Stick figure

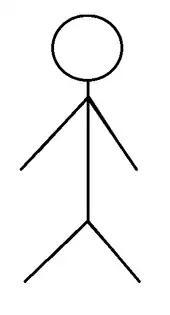
Basic stick figure, with an unfilled circle for the head and lines for the torso, arms, and legs

A stick figure (also known as a stick man, stick woman, or stick person) is a very simple drawing of a human or other animal, in which the limbs (arms and legs) and torso are represented using straight lines. The head is most often represented by a circle, which can be filled or unfilled. Details such as hands, feet, and a neck may be present or absent, and the head is sometimes embellished with details such as facial features or hair. Simpler stick figures often display disproportionate physical features and ambiguous emotion.